Inuit

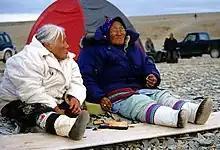
Two Inuit elders share Maktaaq in 2002.

The Inuit Circumpolar Council is a United Nations-recognized non-governmental organization (NGO), which defines its constituency as Canada's Inuit and Inuvialuit, Greenland's Kalaallit Inuit, Alaska's Inupiat and Yup'ik, and Russia's Siberian Yupik, despite the last two neither speaking an Inuit dialect or considering themselves "Inuit". Nonetheless, it has come together with other circumpolar cultural and political groups to promote Inuit and other northern people in their fight against ecological problems such as climate change which disproportionately affects Inuit population. The Inuit Circumpolar Council is one of the six group of Arctic Indigenous peoples that have a seat as a so-called "Permanent Participant" on the Arctic Council, an international high level forum in which the eight Arctic Countries (United States, Canada, Russia, Denmark, Iceland, Norway, Sweden and Finland) discuss Arctic policy. On 12 May 2011, Greenland's Prime Minister Kuupik Kleist hosted the ministerial meeting of the Arctic Council, an event for which the American Secretary of State Hillary Clinton came to Nuuk, as did many other high-ranking officials such as Russian Foreign Minister Sergei Lavrov, Swedish Foreign Minister Carl Bildt and Norwegian Foreign Minister Jonas Gahr Støre. At that event they signed the Nuuk Declaration.